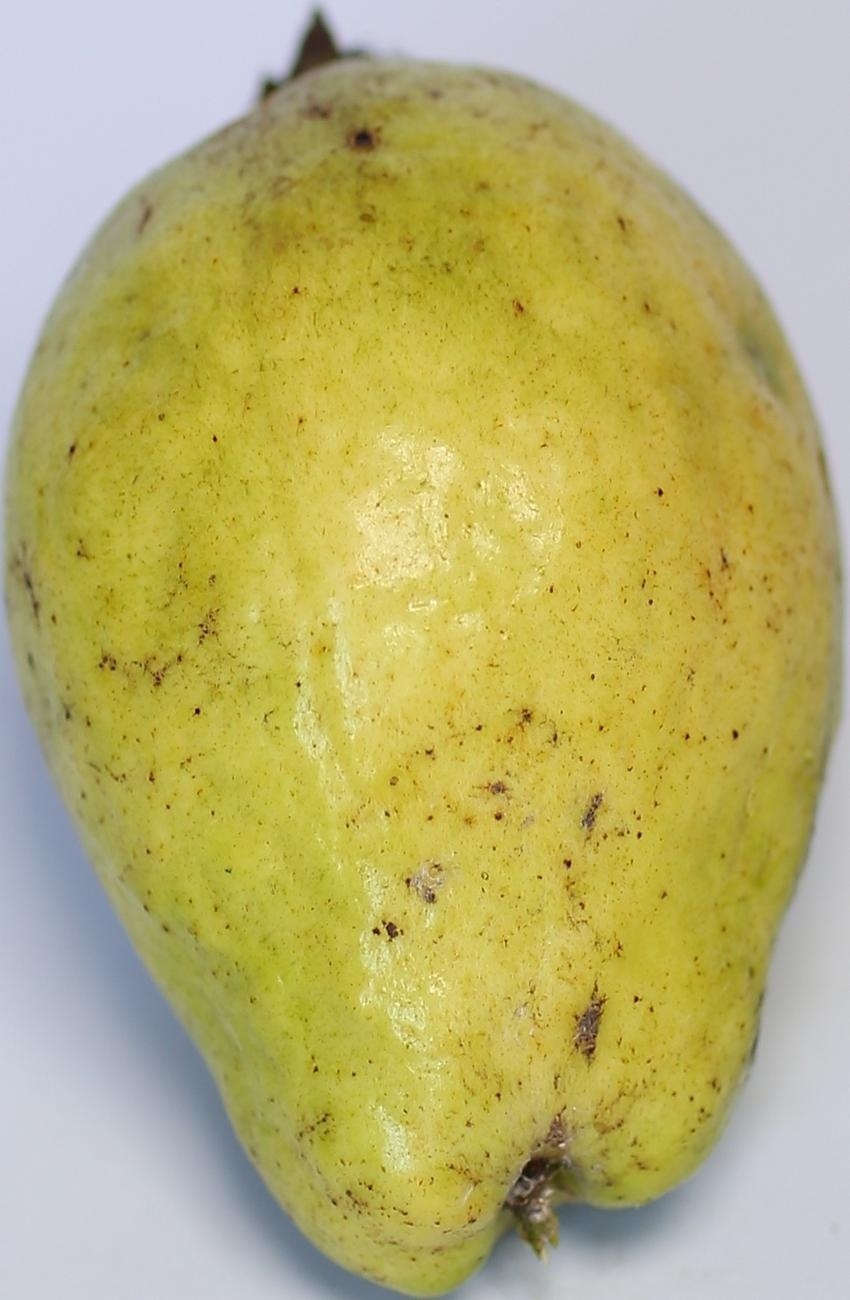
Maturity: mature-green
Variety: thadhrami